Lake Johnston (Western Australia)

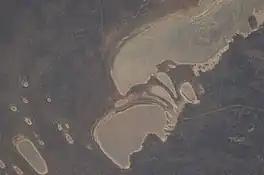
Satellite image of Lake Johnston taken by ISS Expedition 18

Lake Johnston is a lake in the Goldfields-Esperance region of the state of Western Australia.